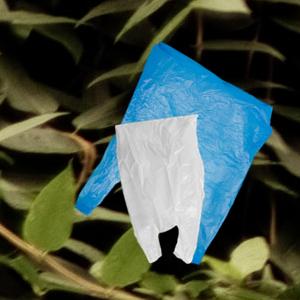
Label: plasticbags